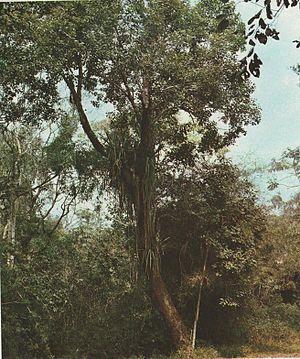
La Mora blanca, algodoncillo, tapia-guazú y est une espèce tropicale d'arbre de la famille des Euphorbiaceae originaire de différentes zones d'Amérique du Sud et d'Amérique centrale.
La province de Misiones est une province d'Argentine située dans le nord-est du pays. Elle est bordée à l'ouest par le Paraguay, à l'est du nord au sud par le Brésil et au sud-ouest par la province de Corrientes.